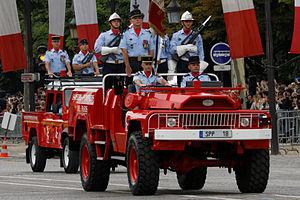
Défilé du 14 juillet 2014 sur les Champs-Élysées à Paris. Troupes motorisées.
La brigade de sapeurs-pompiers de Paris, familièrement appelée la Brigade, est une unité du génie de l'Armée de terre française, placée sous l'autorité du préfet de police de Paris. Elle est commandée par le général de brigade Jean-Marie Gontier depuis le 30 novembre 2019.
Gaëtan Poncelin de Raucourt, né le 8 février 1960 à Cholet, est un général de corps d'armée français, conseiller du Gouvernement pour la défense depuis le 1ᵉʳ août 2018. Il était auparavant secrétaire général de la garde nationale, secrétaire général du Conseil supérieur de la réserve militaire, délégué interarmées aux réserves et directeur de projet territoire national.